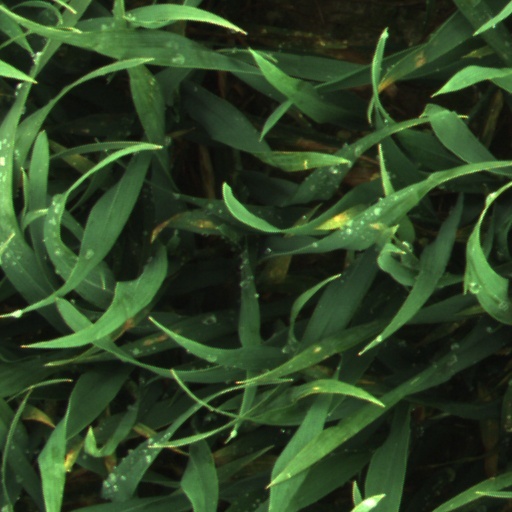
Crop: wheat